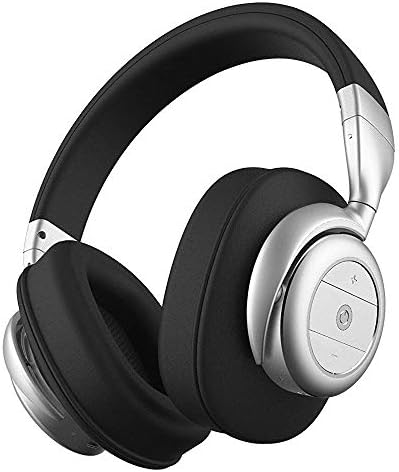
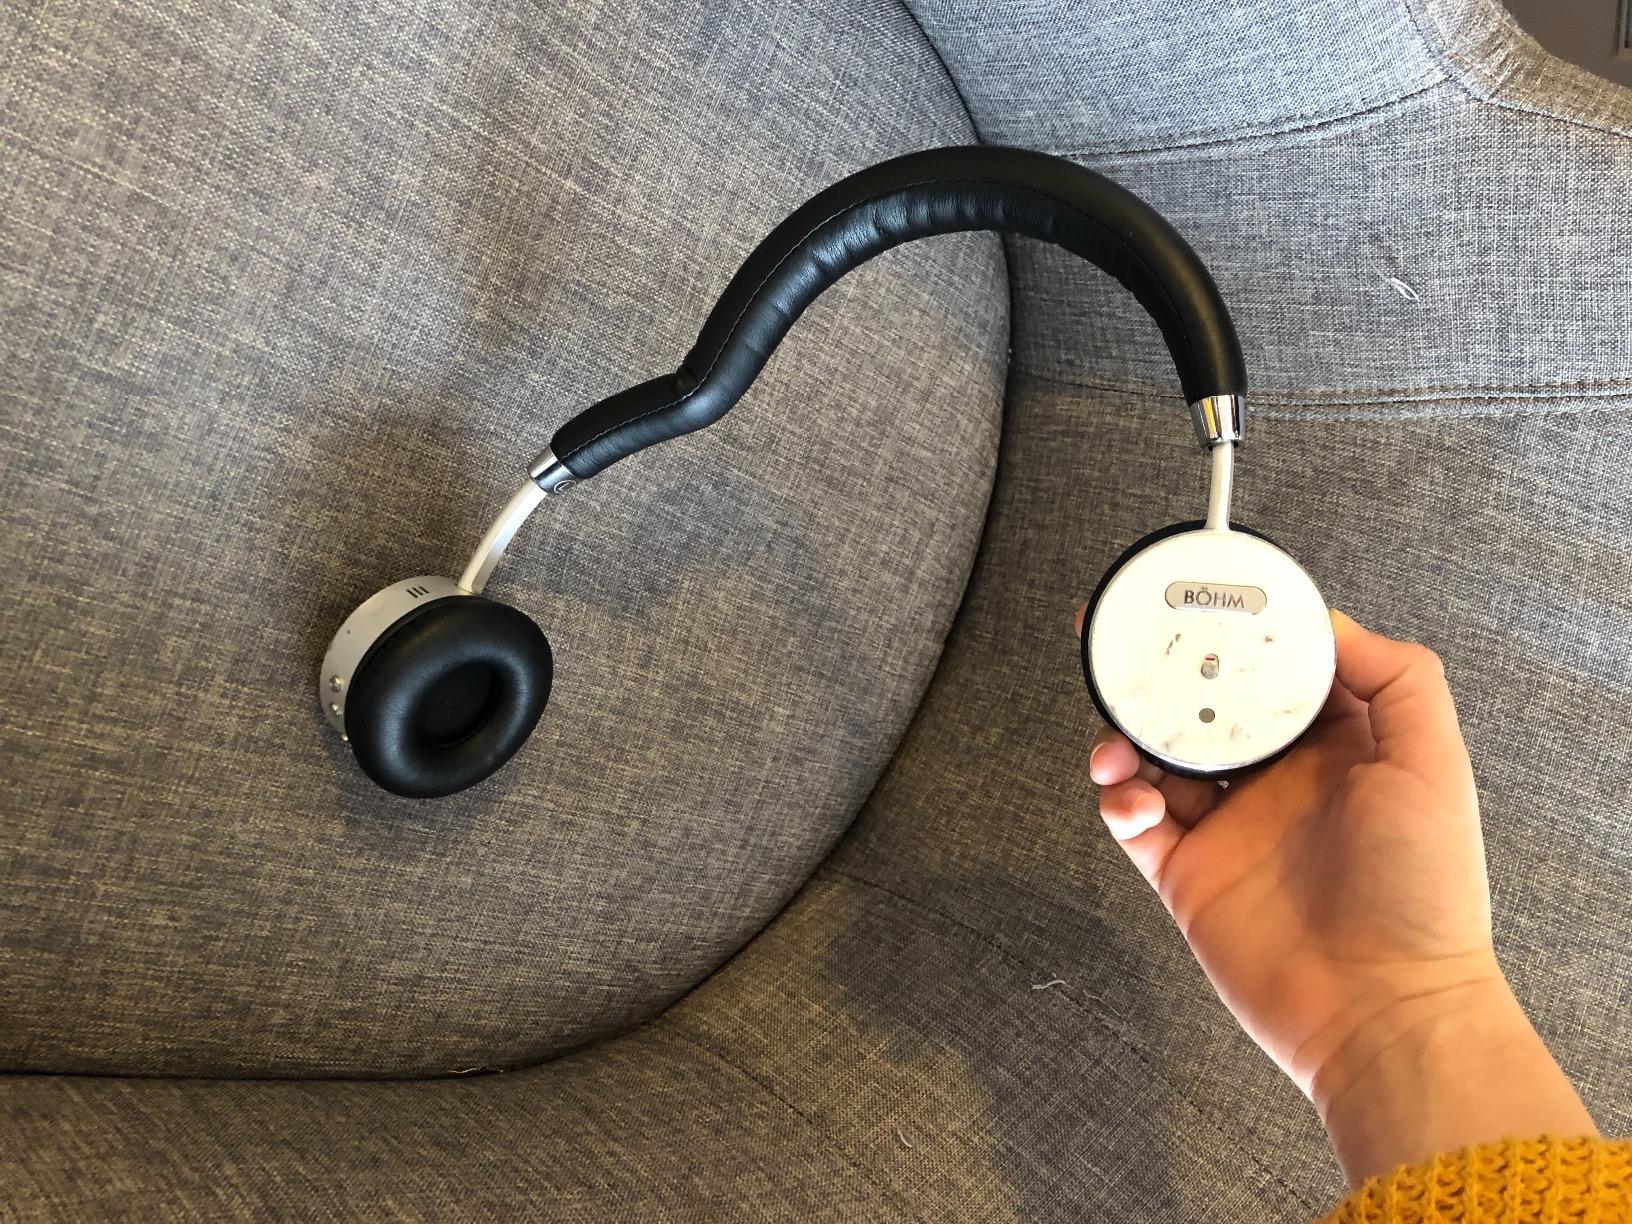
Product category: headphones
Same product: no